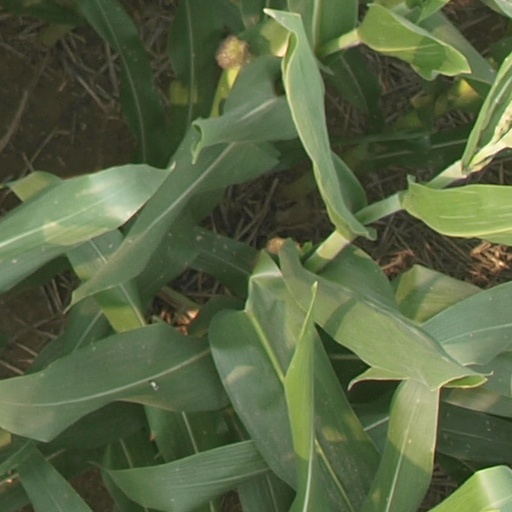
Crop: maize; corn